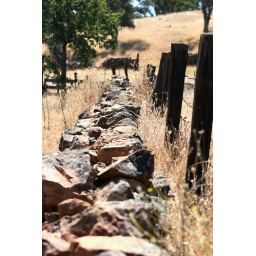
These walls were built in the late 1800's as a way to keep the cattle and property boundaries defined.